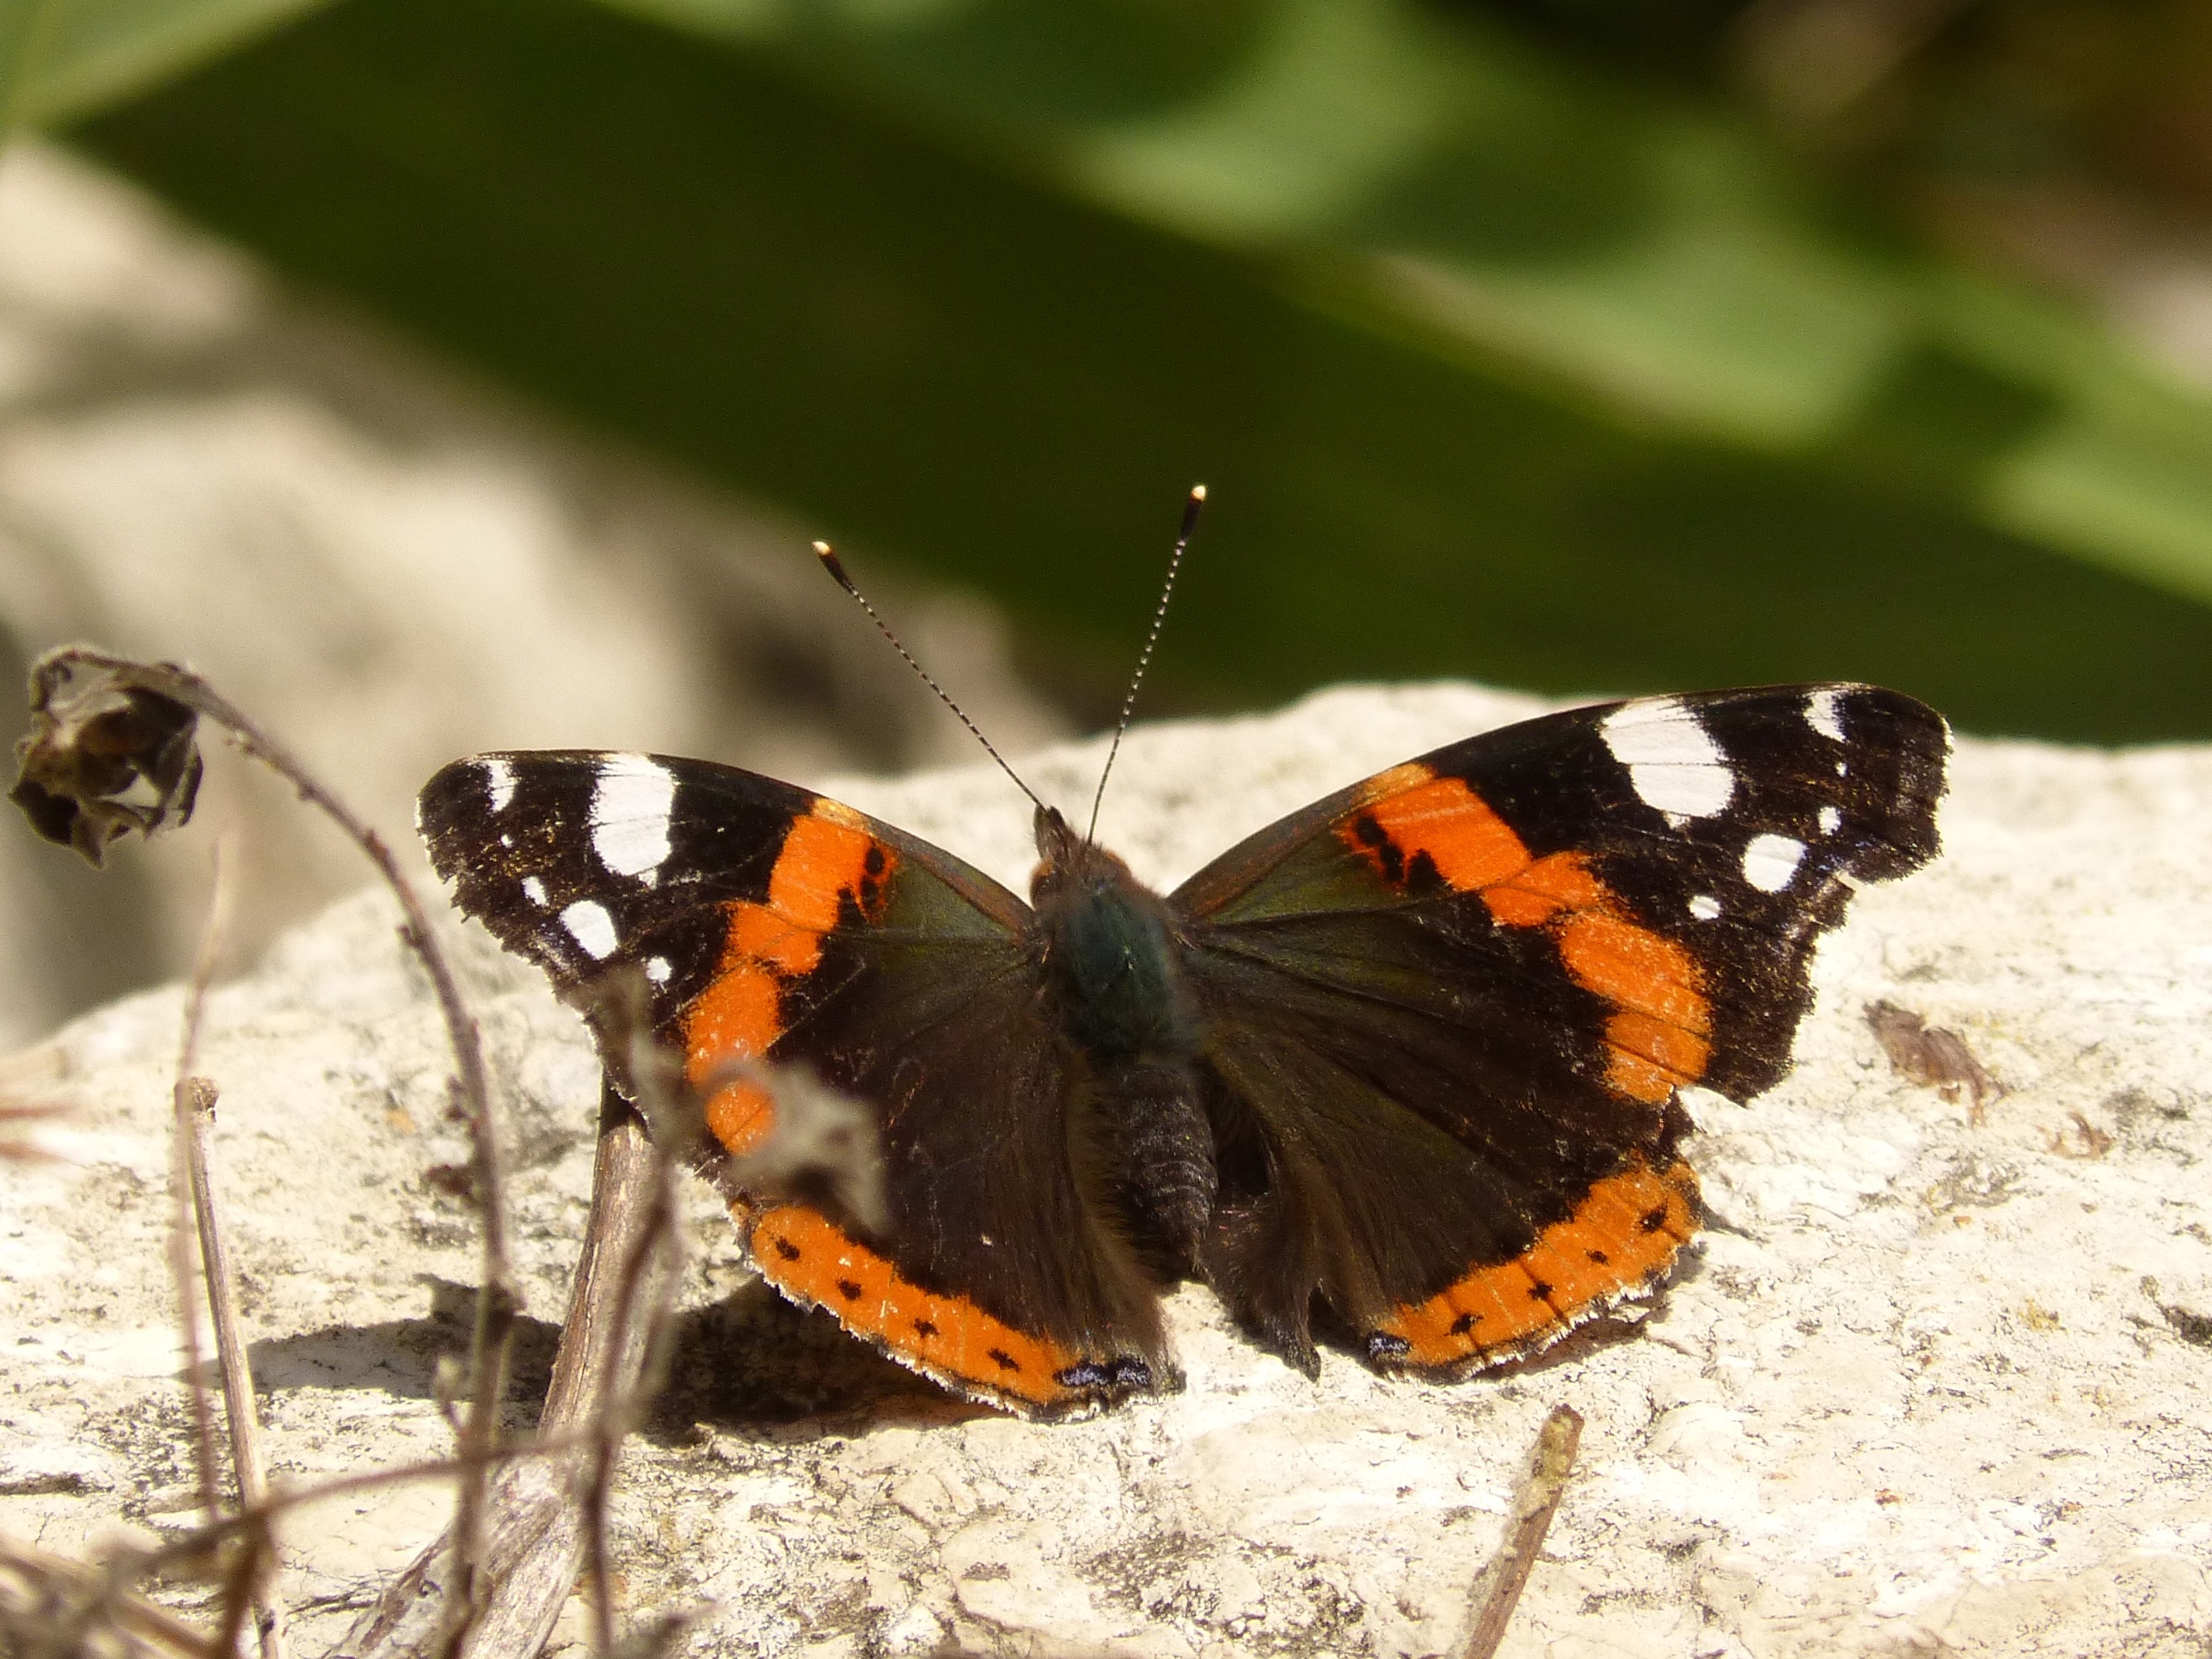
nature, rock, wing, leaf, flower, river, wildlife, insect, butterfly, fauna, invertebrate, close up, monarch butterfly, wings, beauty, macro photography, arthropod, pollinator, moths and butterflies